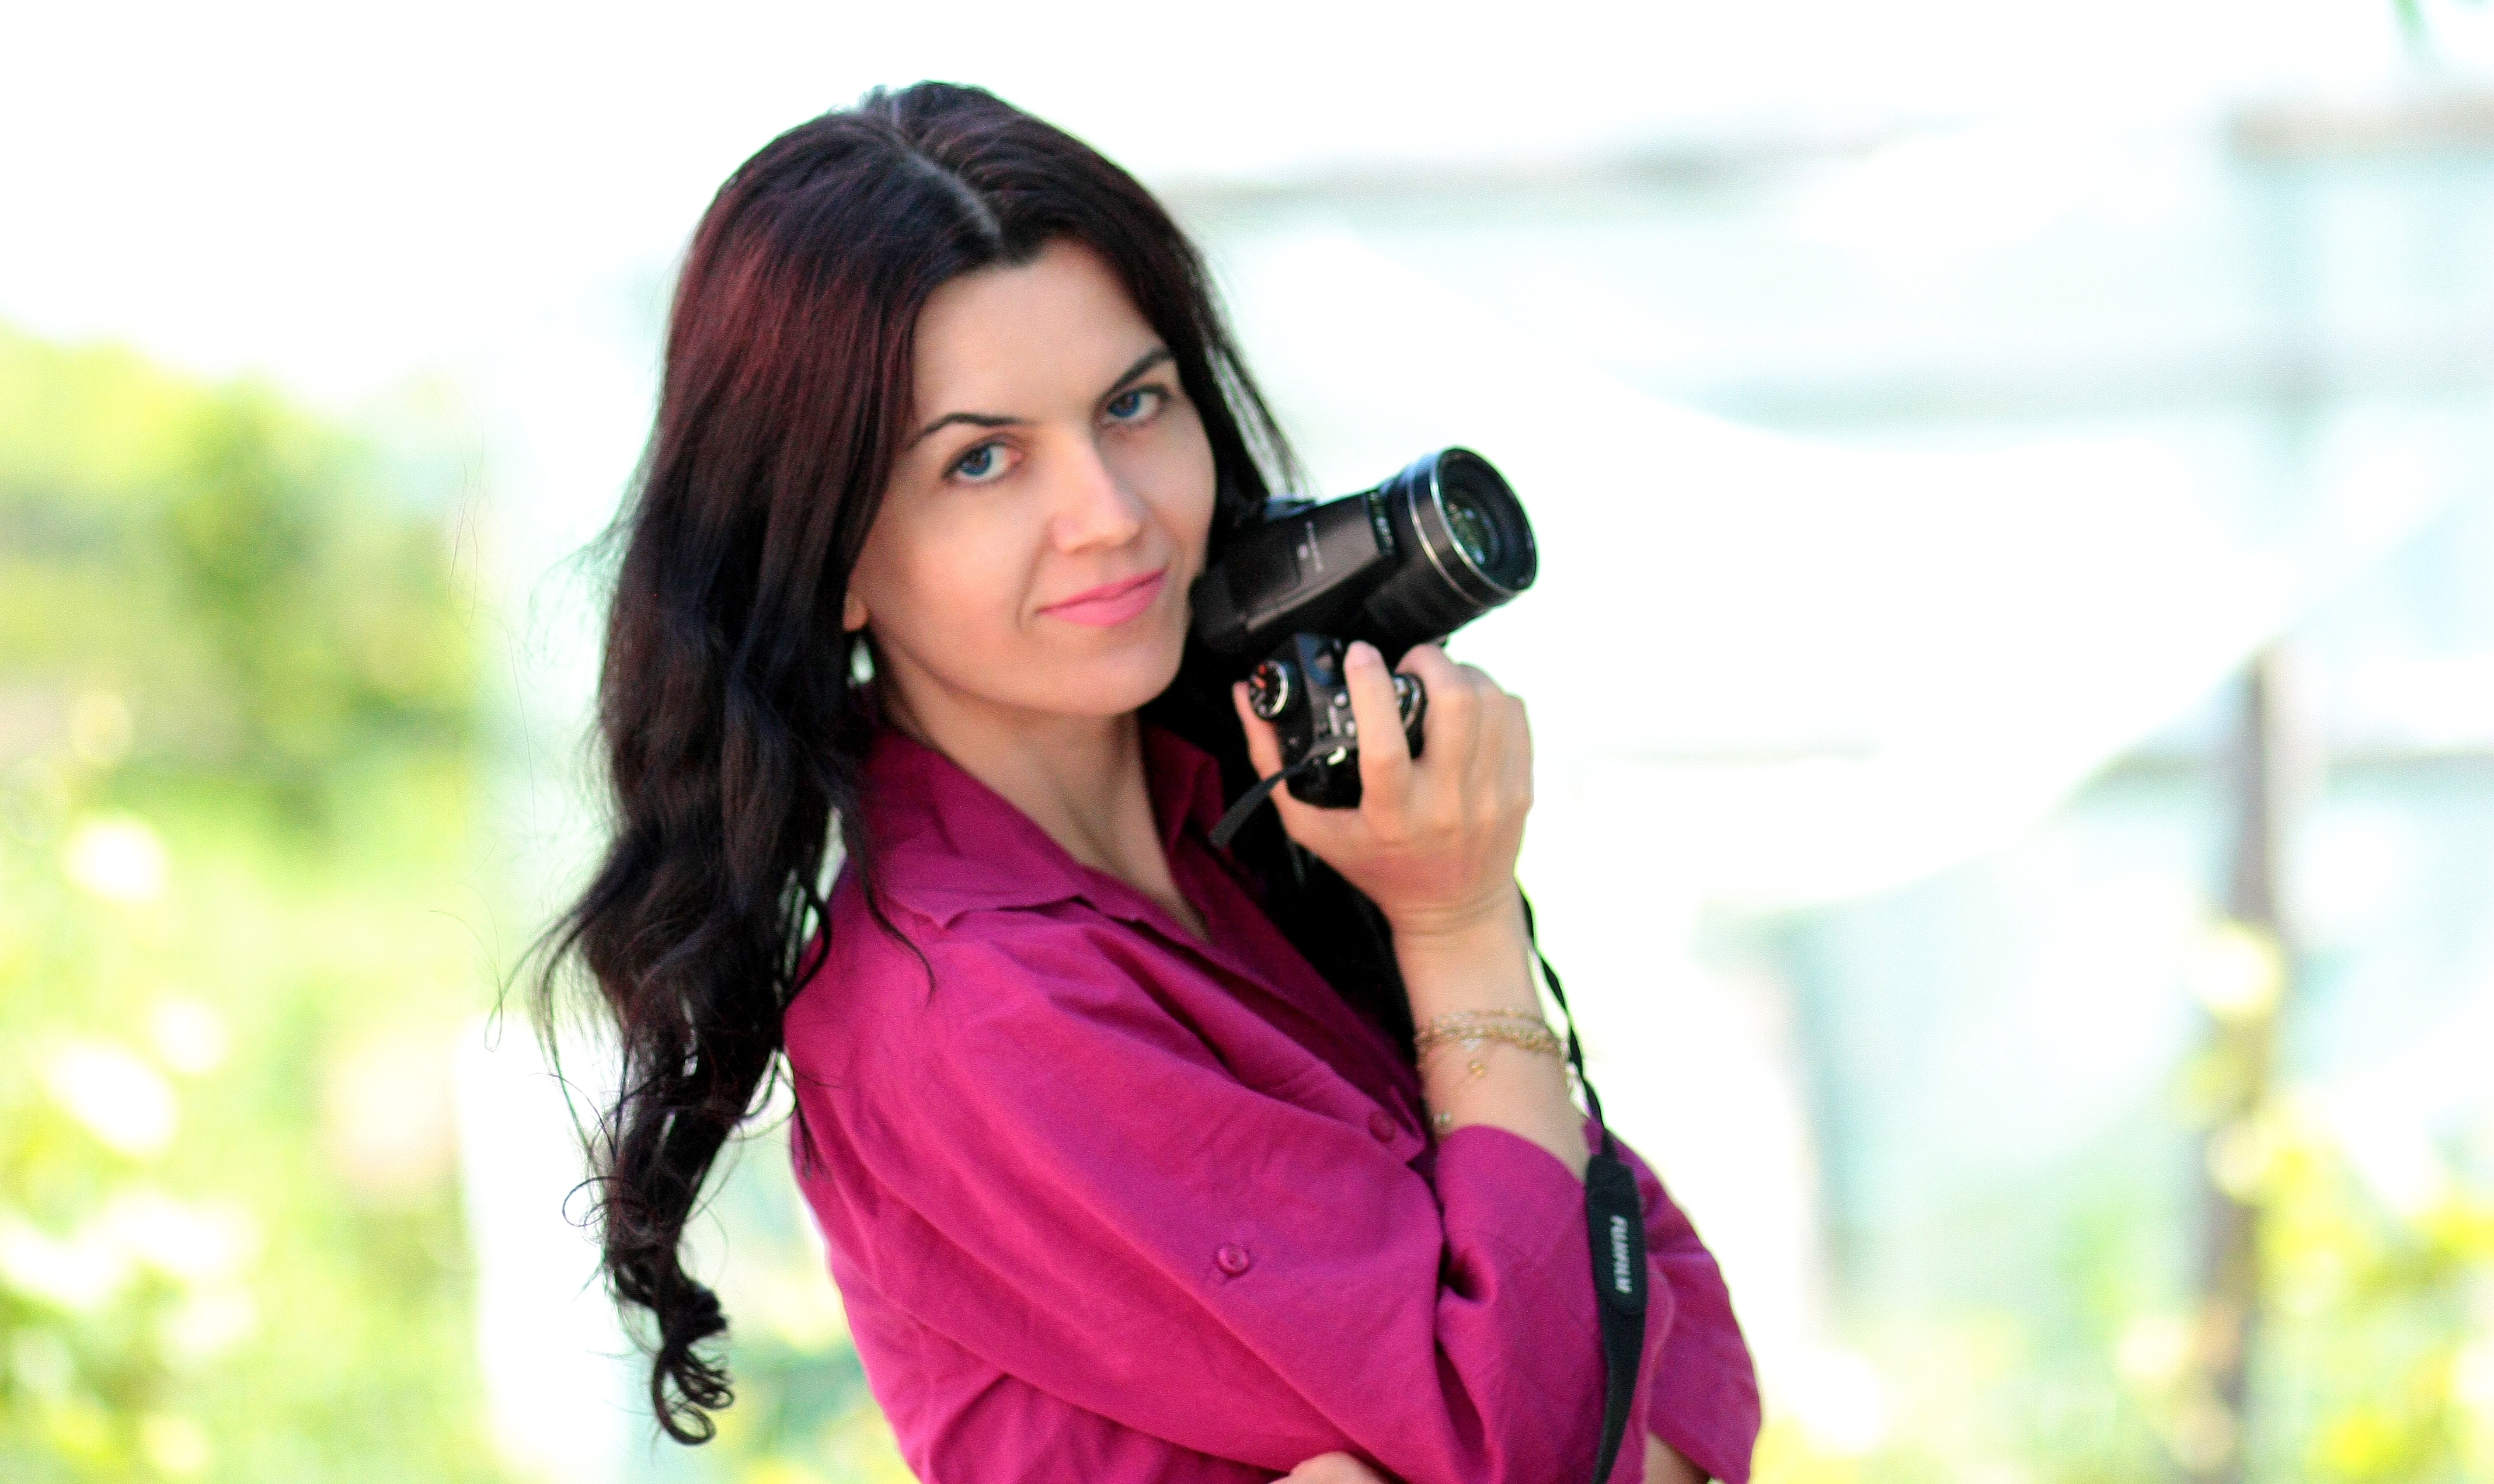
person, girl, camera, photography, photographer, singer, portrait, model, professional, long hair, black hair, singing, beauty, abdomen, photo shoot, brown hair, portrait photography